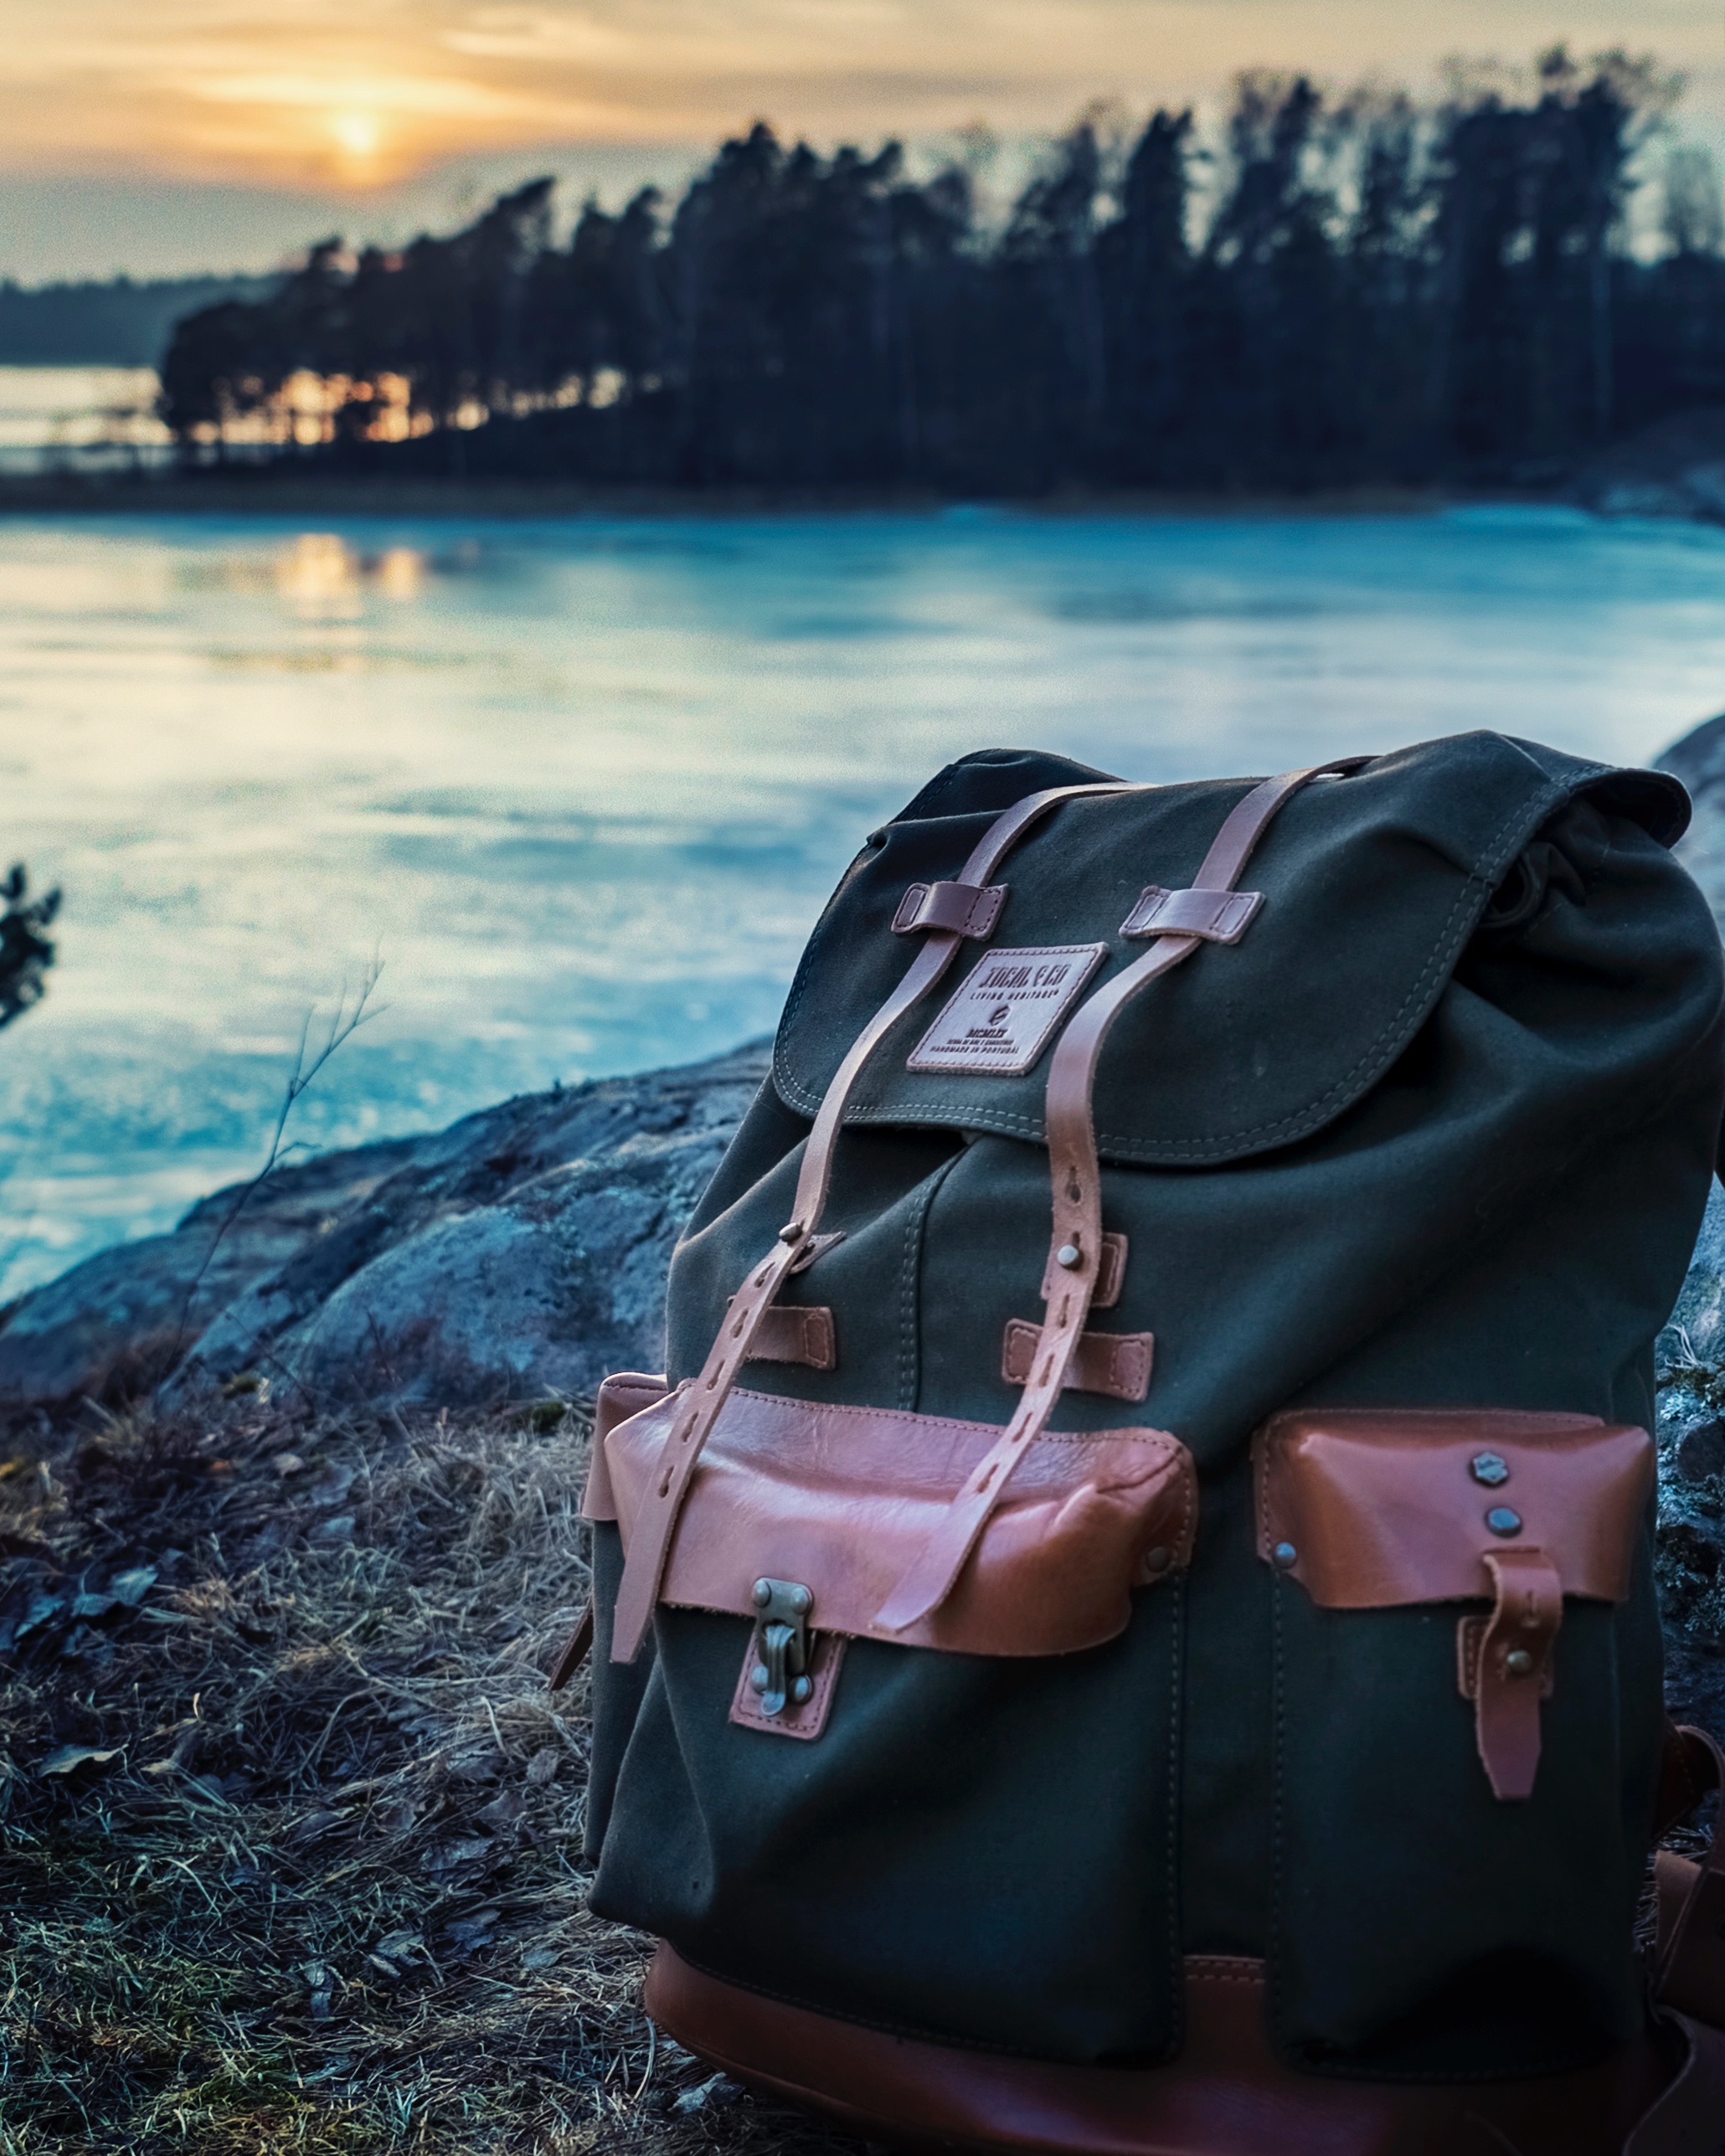
sea, blue